Thelma Biral

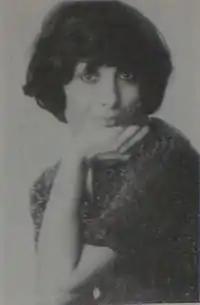
Thelma Biral

Thelma Biral (born December 17, 1941) is an Argentine actress working in cinema, television and theatre.